Friedrich Wilhelm von Arnim-Boitzenburg

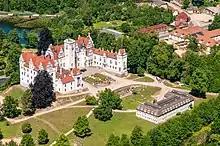
Boitzenburg Castle

After studying law in Göttingen, he began his career in the Prussian civil service as a councilor at the Chamber Court in Berlin. In 1764, he became a councilor and assessor at the Uckermark Higher Court, and in 1769 he became a secret judicial councilor and director of the Pupillary college and the Uckermark Higher Court, which he presided over until 1780. In 1786 he was appointed real secret budget, war and directing minister and vice president of the general directorate.